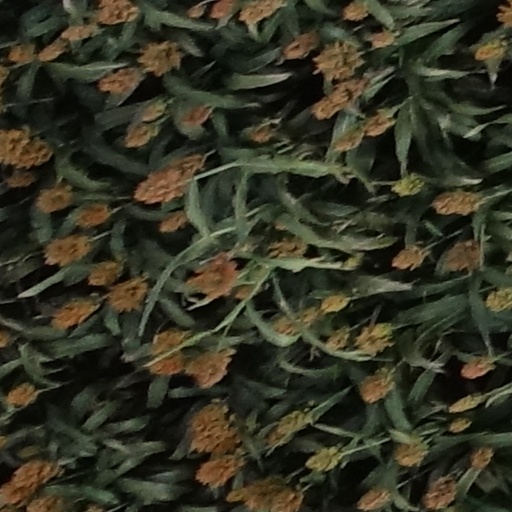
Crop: sorghum